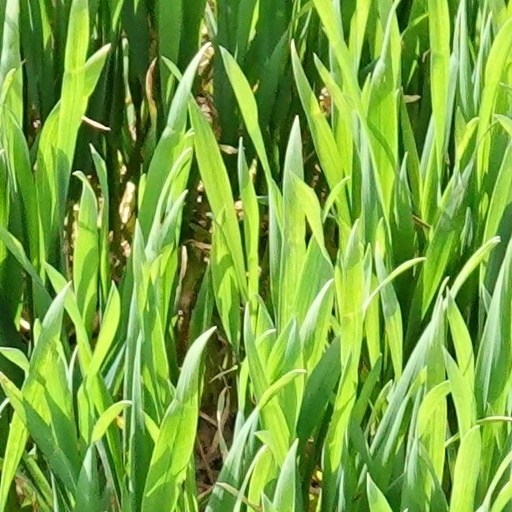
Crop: wheat